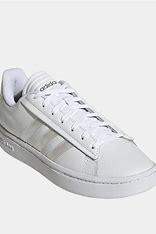
Brand: Adidas
Model: Grand Court